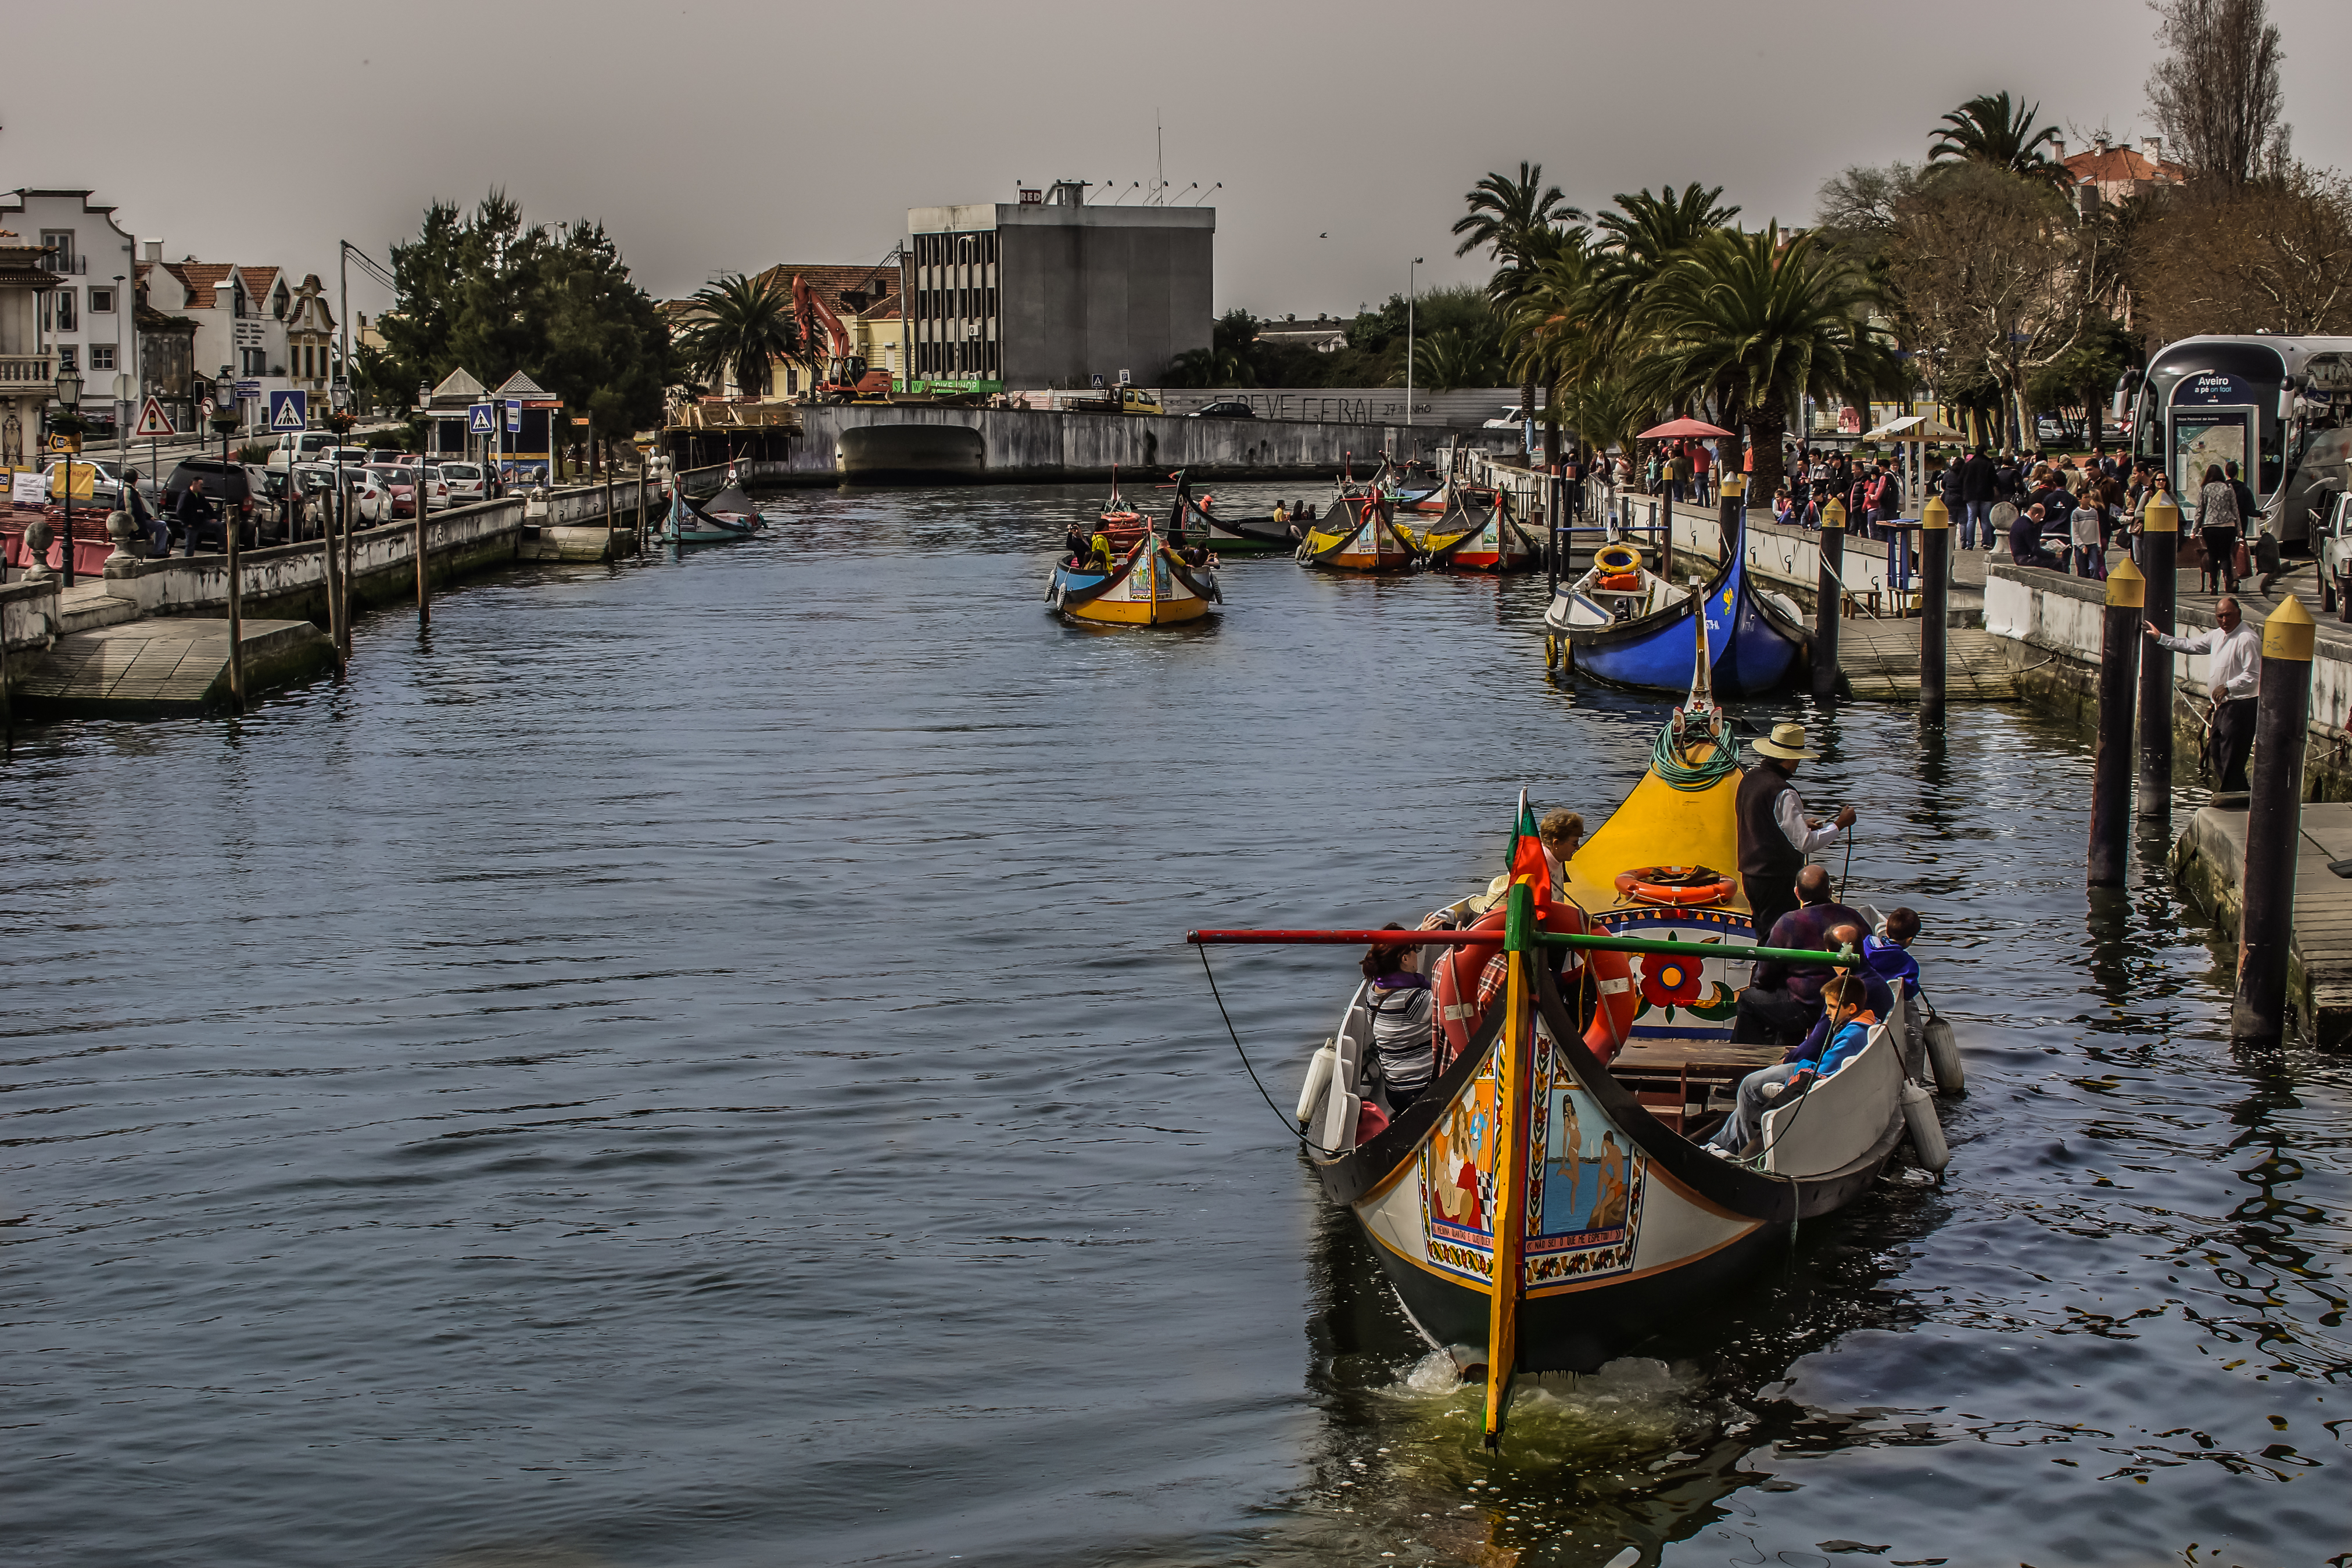
landscape, sea, water, boat, river, photo, paddle, vehicle, waterway, boating, portugal, paisajes, watercraft, rowing, a77, g, ggl1, gaby1, xovesphoto, sonya77, sigma50500mm, 50500, xelodegalicia, aveiro, moliceiros, gabrielcoru a, gabycoru a